The Fabulous Filipino Brothers

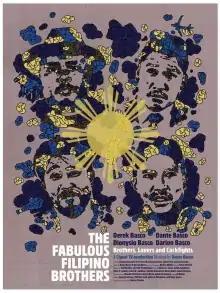

The Fabulous Filipino Brothers is a 2021 comedy-drama film directed by Dante Basco produced under Cignal Entertainment and TheMachine. The film features the story of four brothers coming from a Filipino American family based in Pittsburg, California.